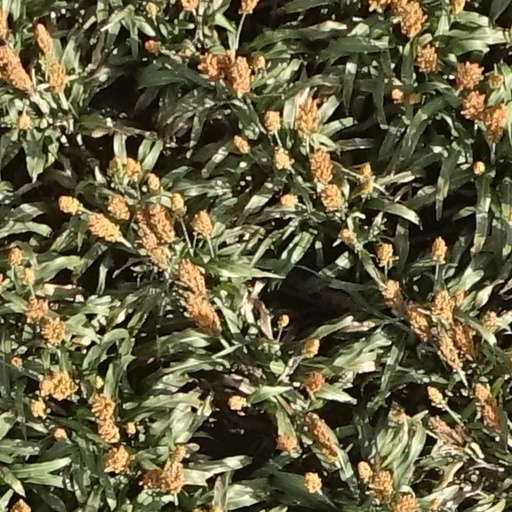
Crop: sorghum